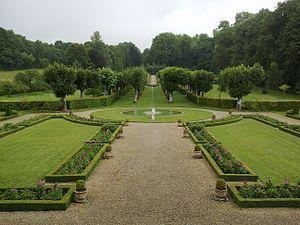
Jardin de Silière et sa demeure, 5 rue Varinot, 52600 Cohons (Inscrit Arrêté, 1986) This building is indexed in the Base Mérimée, a database of architectural heritage maintained by the French Ministry of Culture,
Cette page recense les jardins de France bénéficiant du label « jardin remarquable ».
Cet article recense les monuments historiques de la Haute-Marne, en France.
Cohons est une commune française située dans le département de la Haute-Marne, en région Grand Est.